Daniel Reule

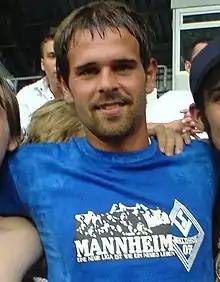
Reule in 2008.

Daniel Reule (born 2 May 1983, in Neuenbürg) is a German footballer who plays for SV Kickers Pforzheim as a striker. In the 2. Fußball-Bundesliga he has made seven appearances for Karlsuher SC between 2003 and 2005.